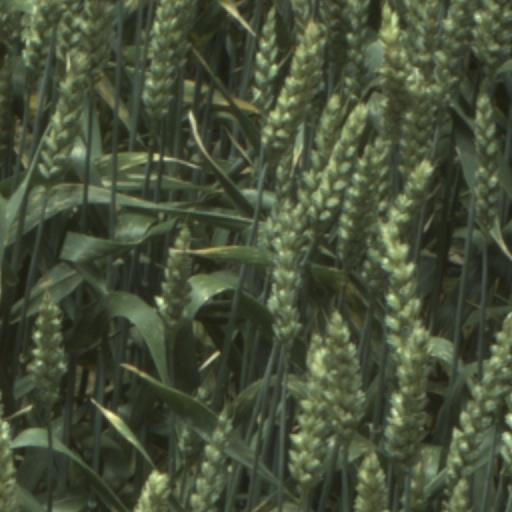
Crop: wheat